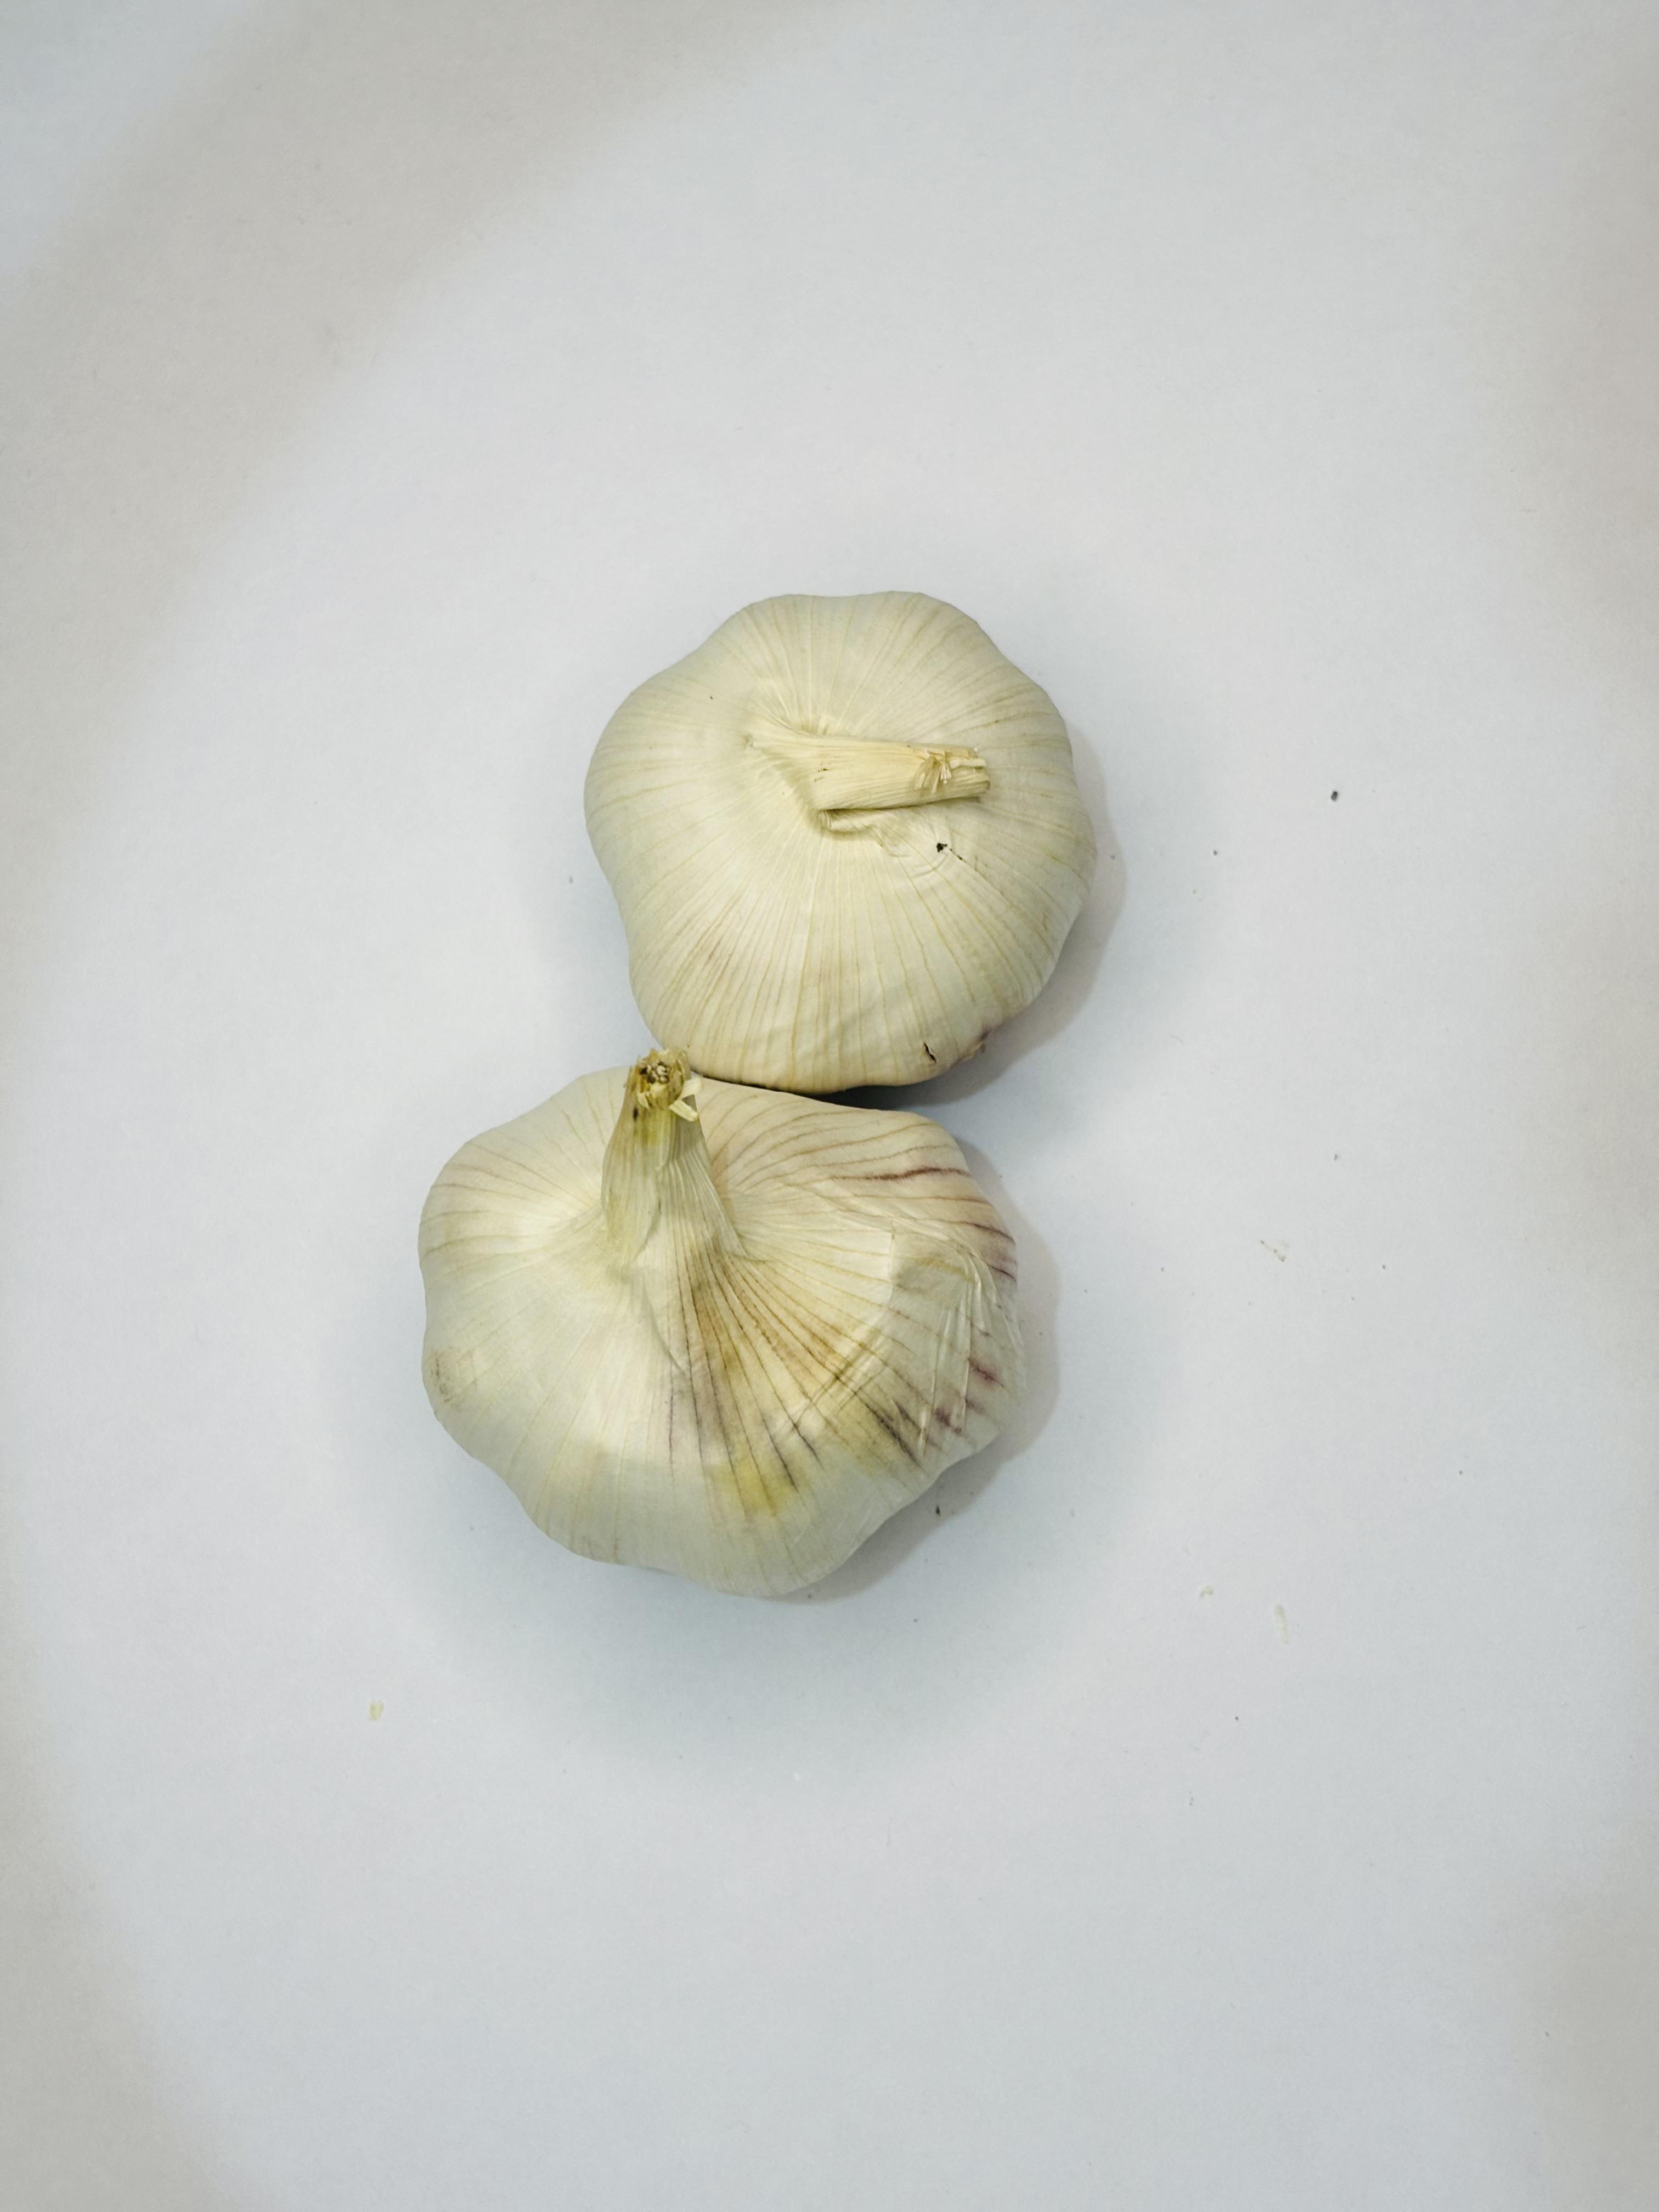
Label: Garlic